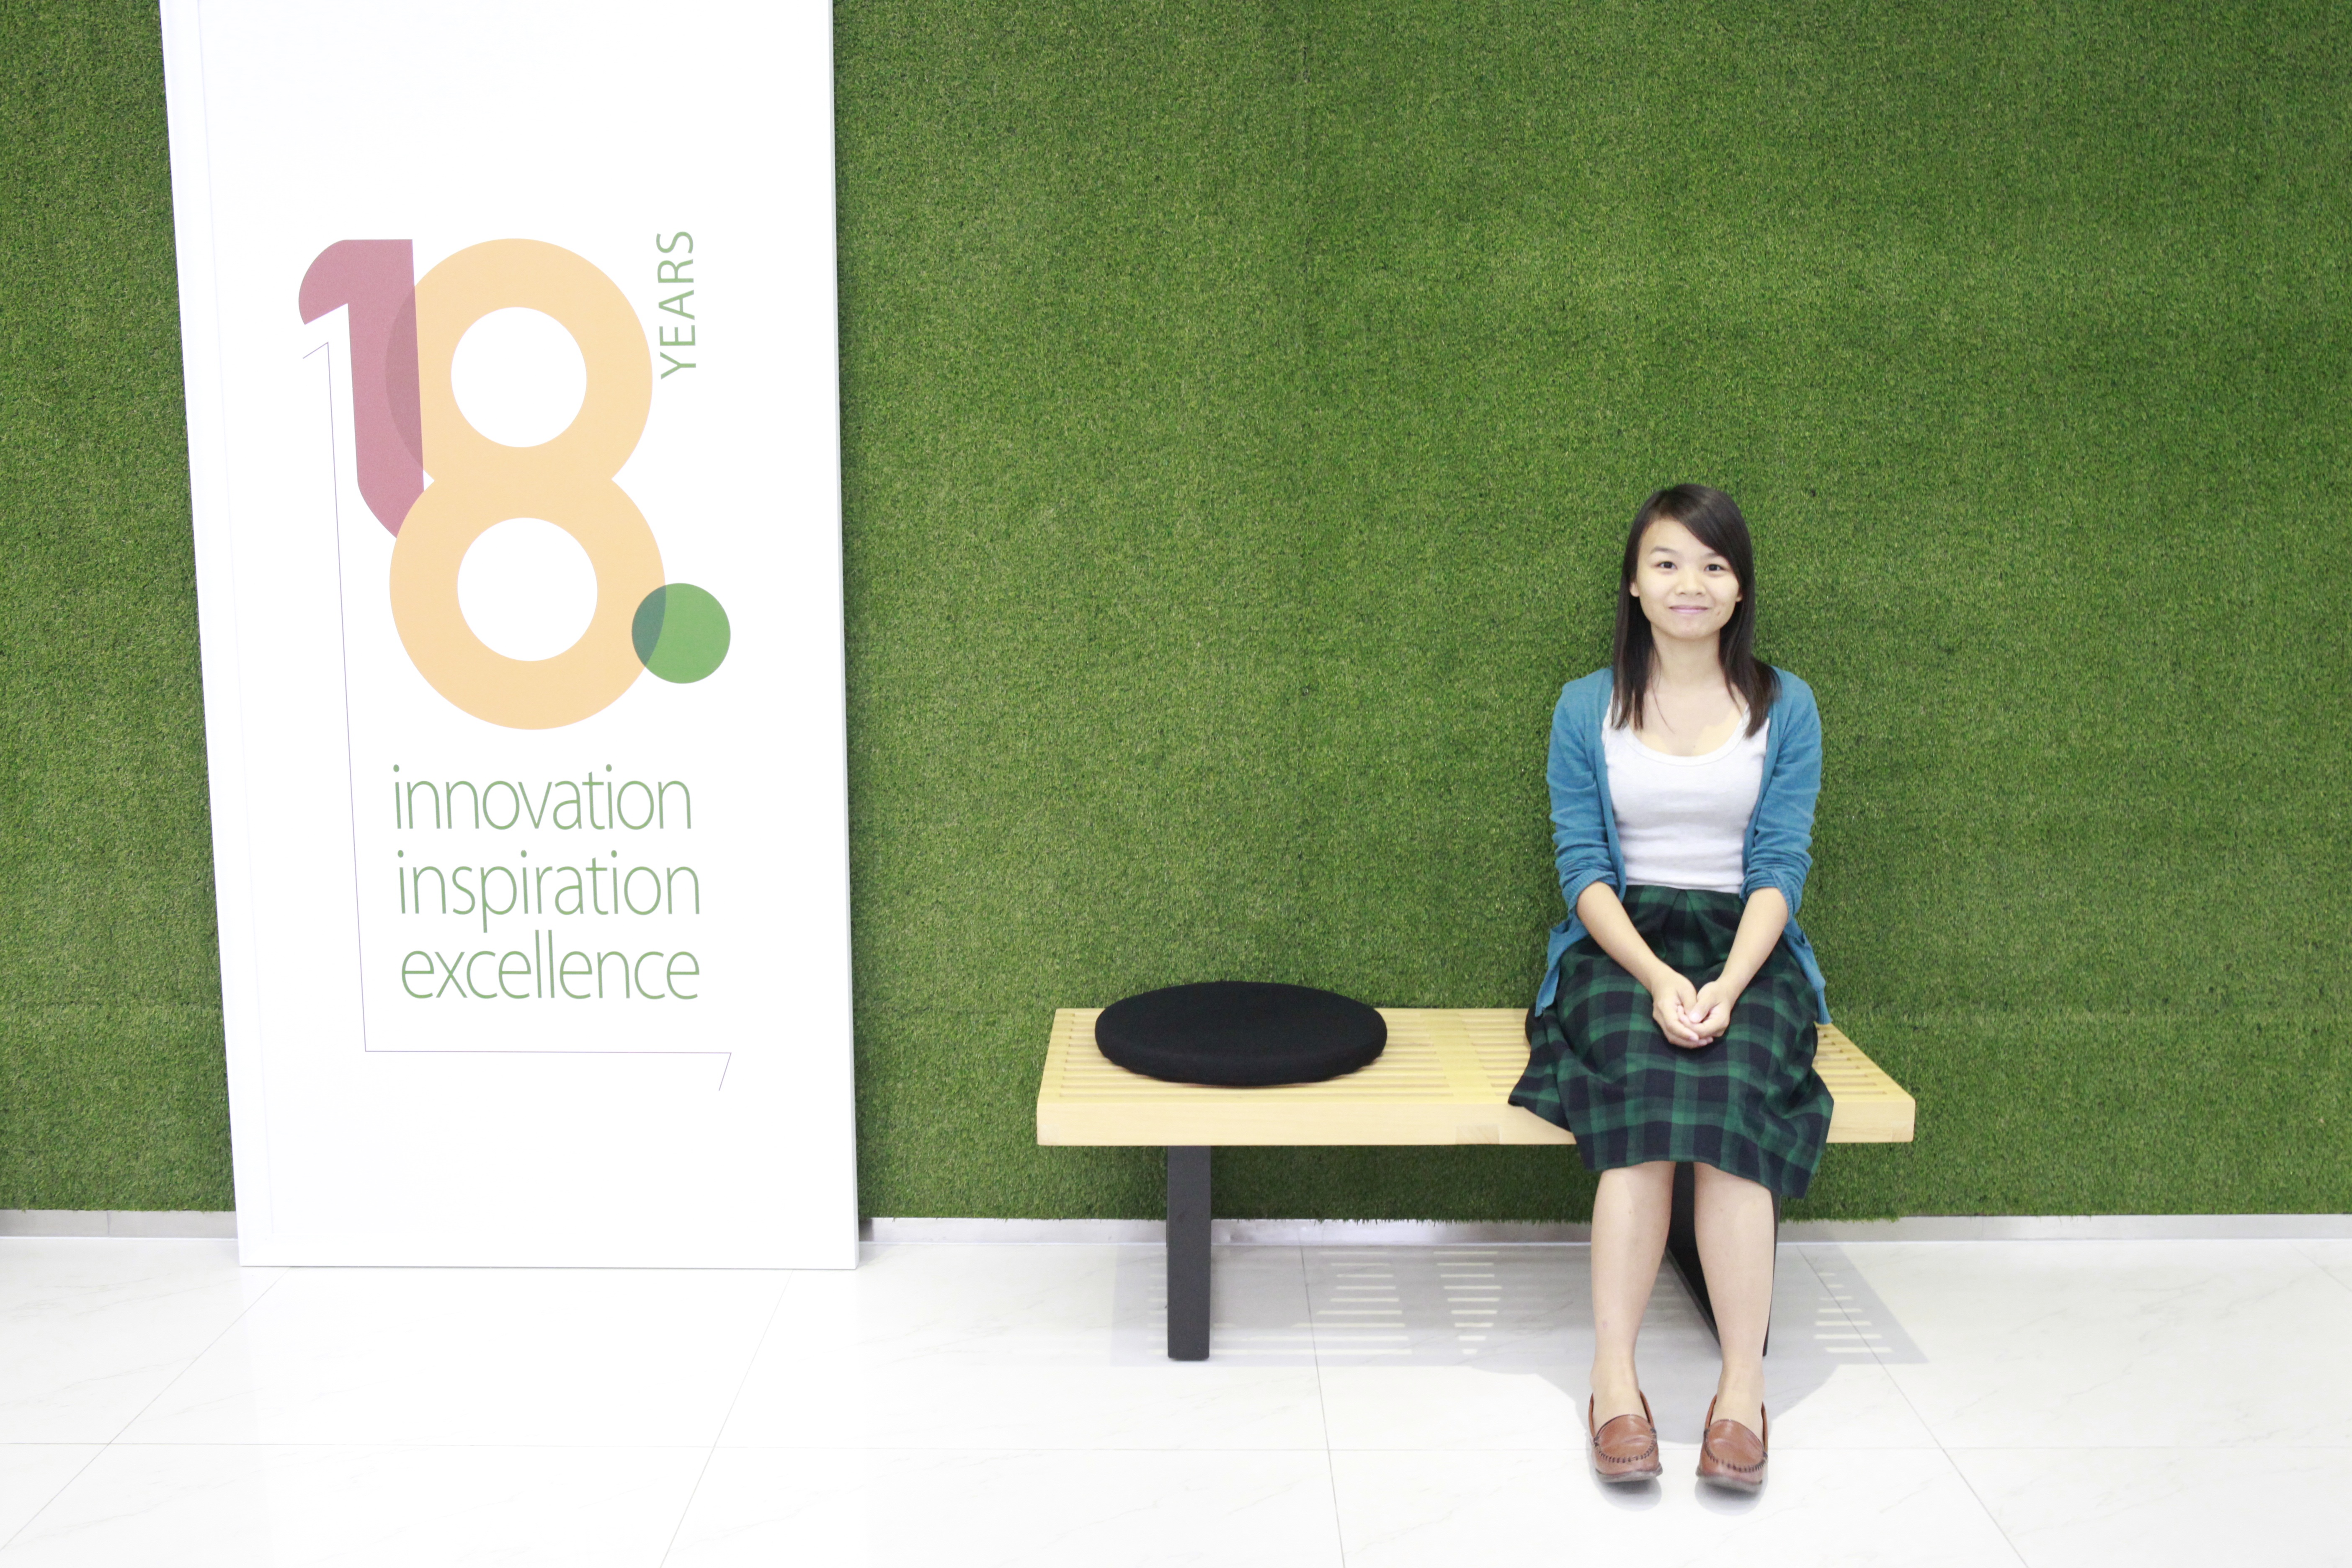
writing, advertising, furniture, brand, girls, background, design, 18, green background, chinese girls